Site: brandenburg
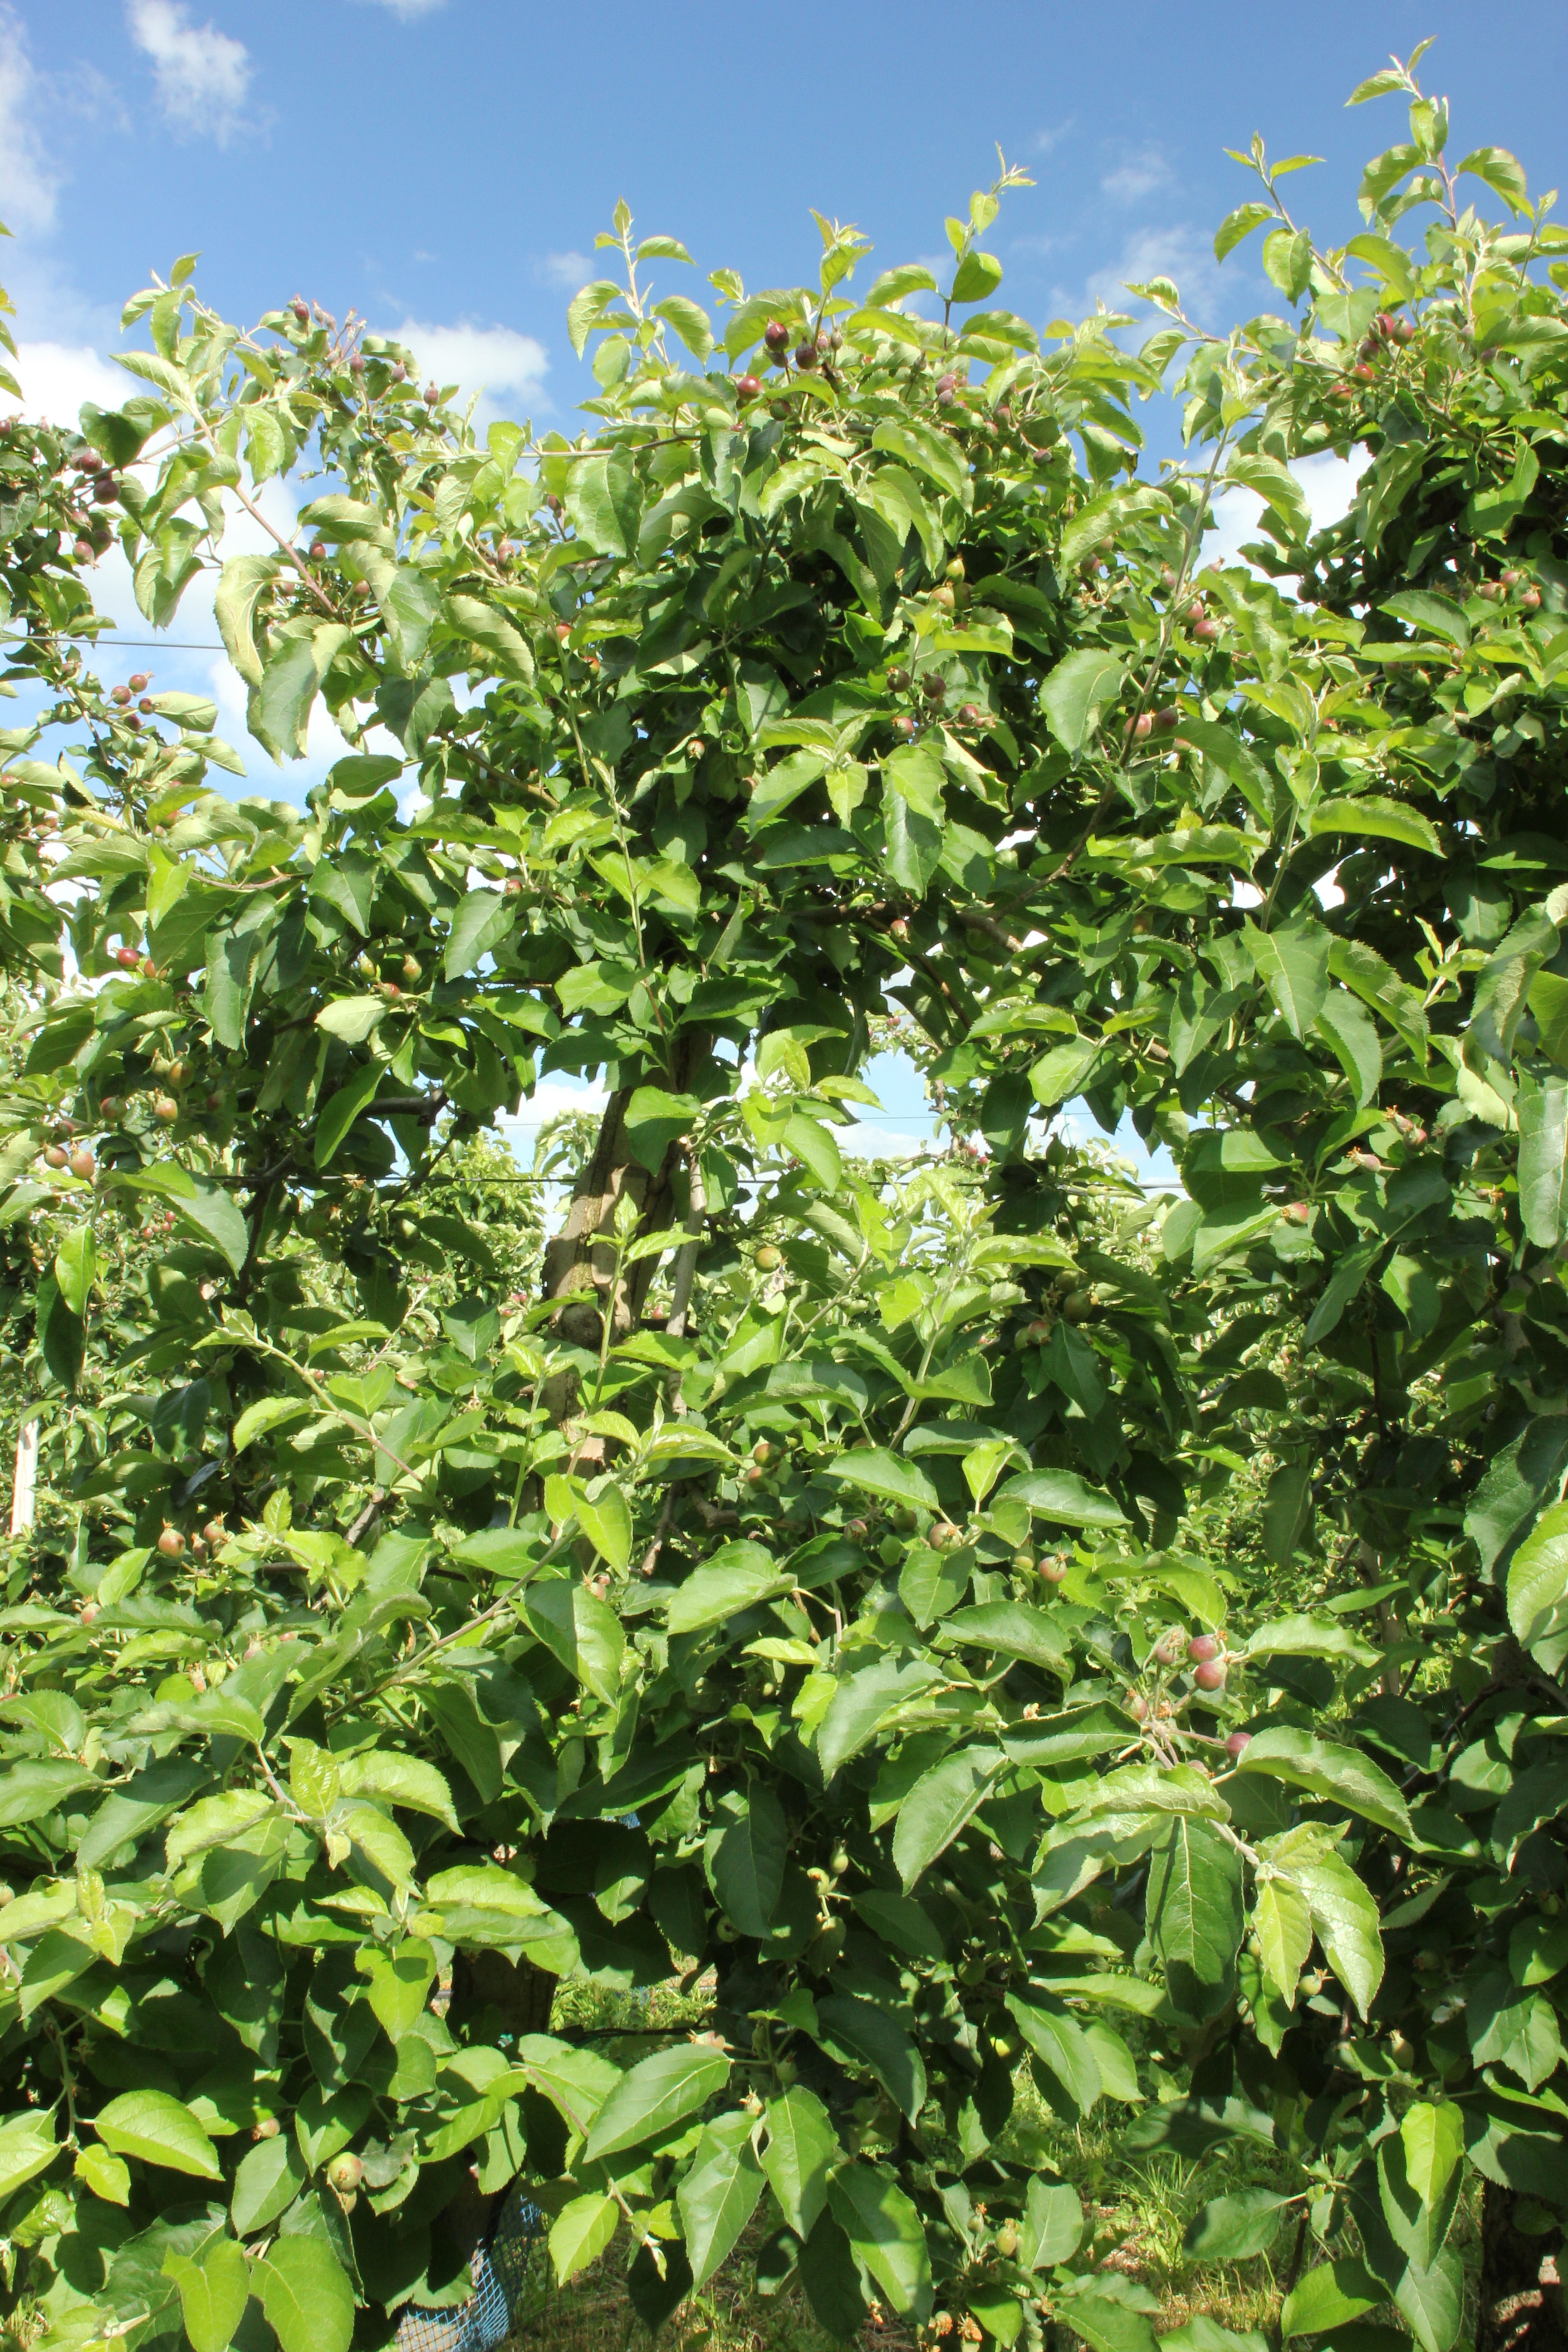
Growth stage (BBCH 72): Development of fruit